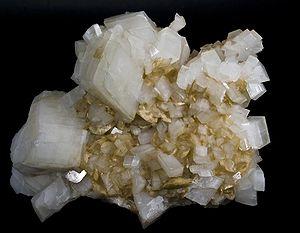
La dolomite est un minéral constitué d'un carbonate de calcium et de magnésium de formule chimique CaMg(CO₃)₂, avec des traces de Fe, Mn, Co, Pb et Zn. Une roche constituée à plus de 50 % de dolomite est une dolomie.
L’oblast de Moscou également appelé Podmoskovié est un sujet de la Fédération de Russie. Sa superficie, de 44 379 km², est relativement faible par rapport aux autres sujets fédéraux, mais c'est l'une des régions les plus densément peuplées du pays et, avec une population de 7 599 756 habitants, le deuxième sujet de la Fédération le plus peuplé. Il n'y a pas de centre administratif officiel pour l’oblast de Moscou : la plupart de ses administrations siègent à Moscou et quelques autres villes de l’oblast.
La magnésite est une espèce minérale composée de carbonate de magnésium de formule MgCO₃ avec des traces : Fe;Mn;Ca;Co;N et de composés organiques.